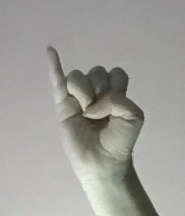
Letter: meem